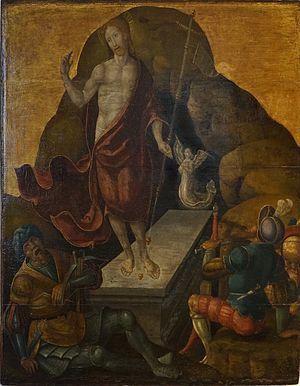
présenté au musée Vauluisant de Troyes.
Le musée de Vauluisant est un musée de Troyes consacré à l'art troyen du XVIᵉ siècle et à la bonneterie. Il occupe l'hôtel de Vauluisant qui est classé.
L'abbaye Saint-Martin-ès-Aires, de Troyes, a été fondée au IXᵉ siècle pour abriter les reliques de Lupus évêque de Troyes, devenu Saint Loup, le défenseur légendaire de la ville contre Attila au Vᵉ siècle et patron de la ville.